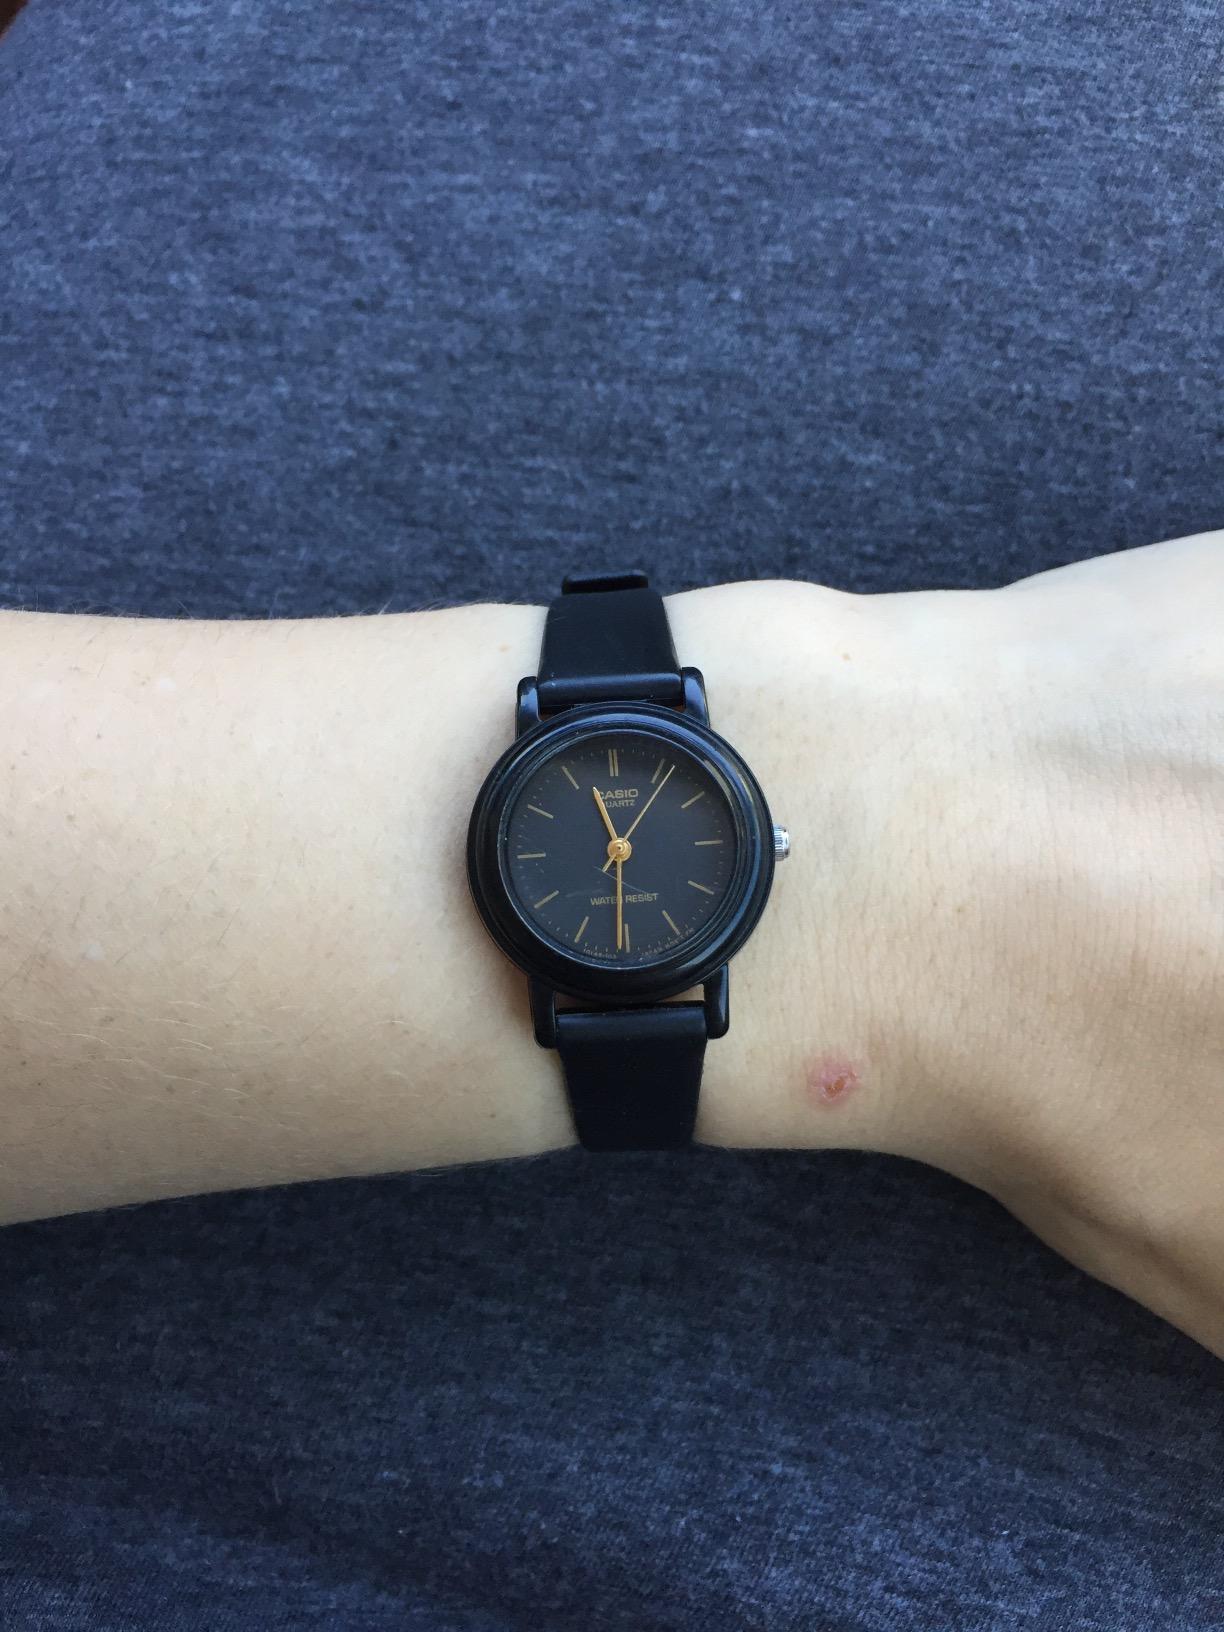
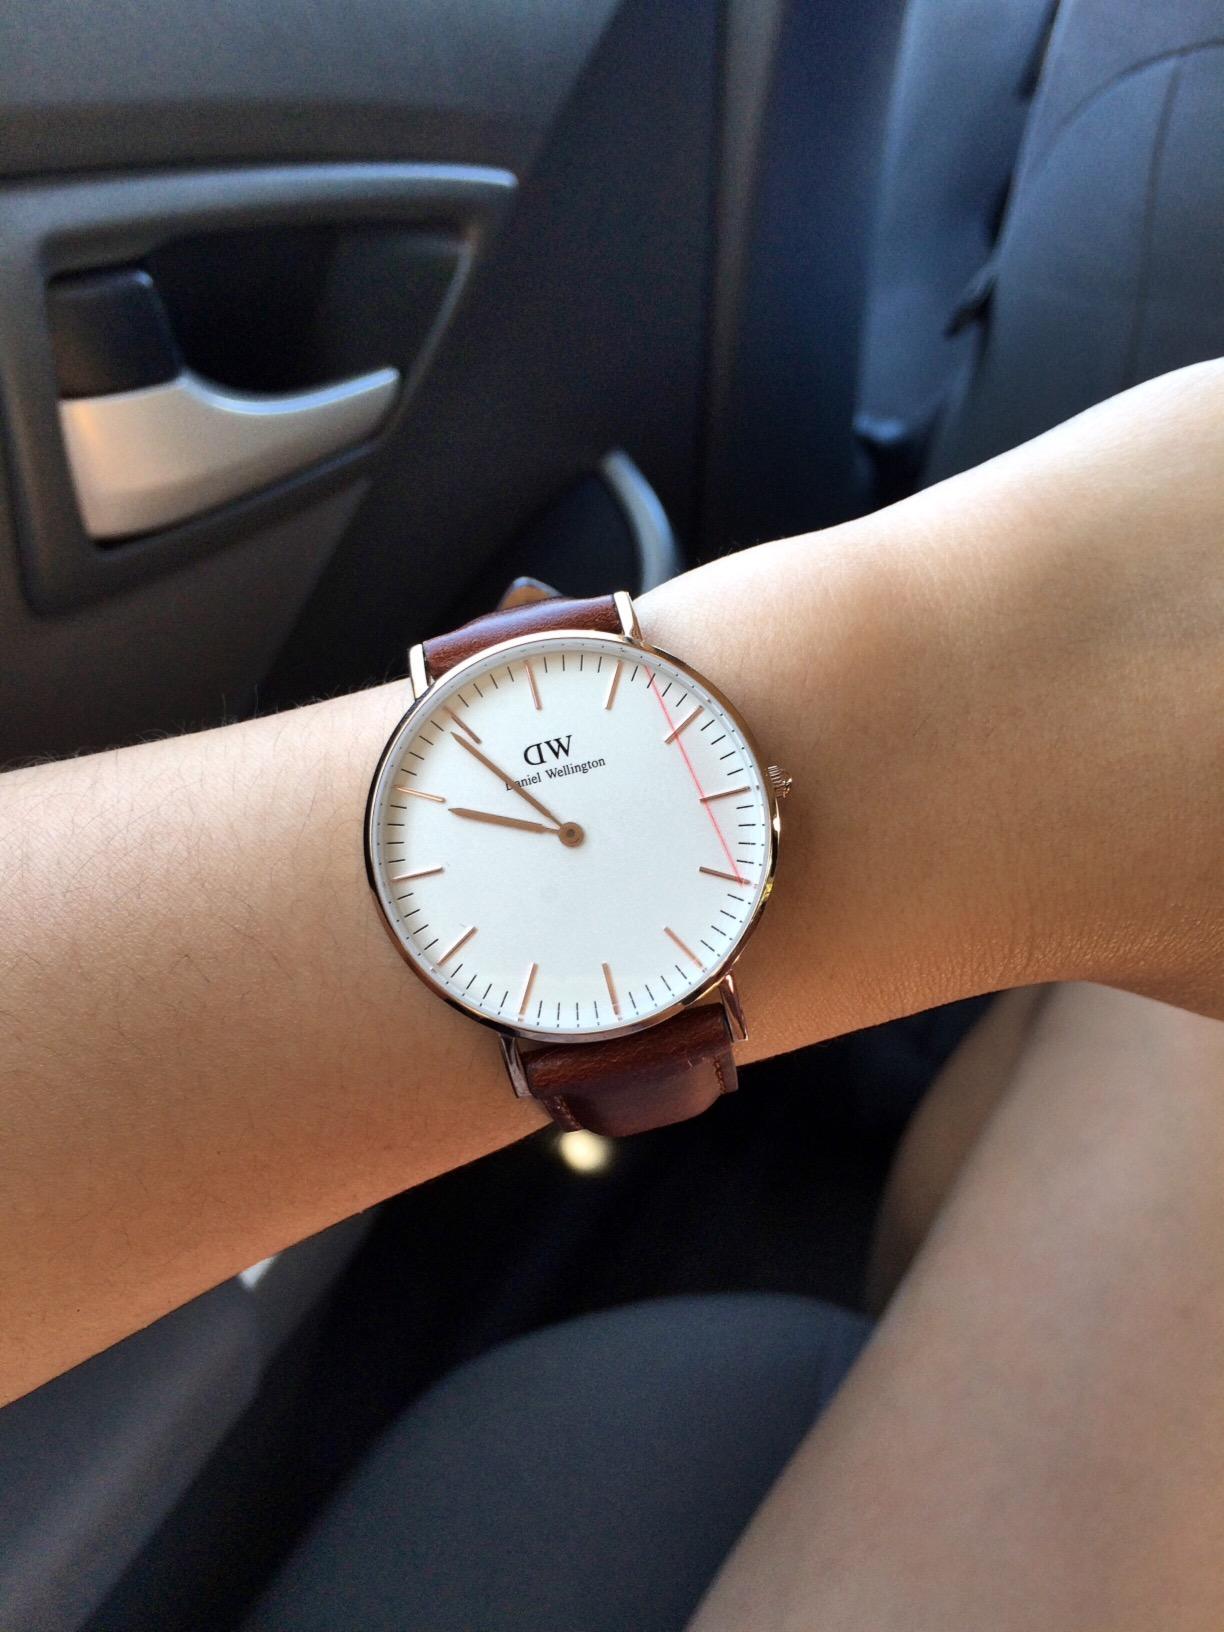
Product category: accessories_watch
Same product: no